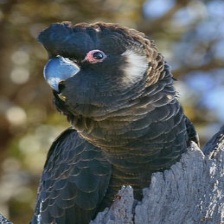
Species: BLACK COCKATO
Scientific name: CALYPTORHYNCHUS LATIROSTRIS
ImageNet parent category: sulphur-crested_cockatoo